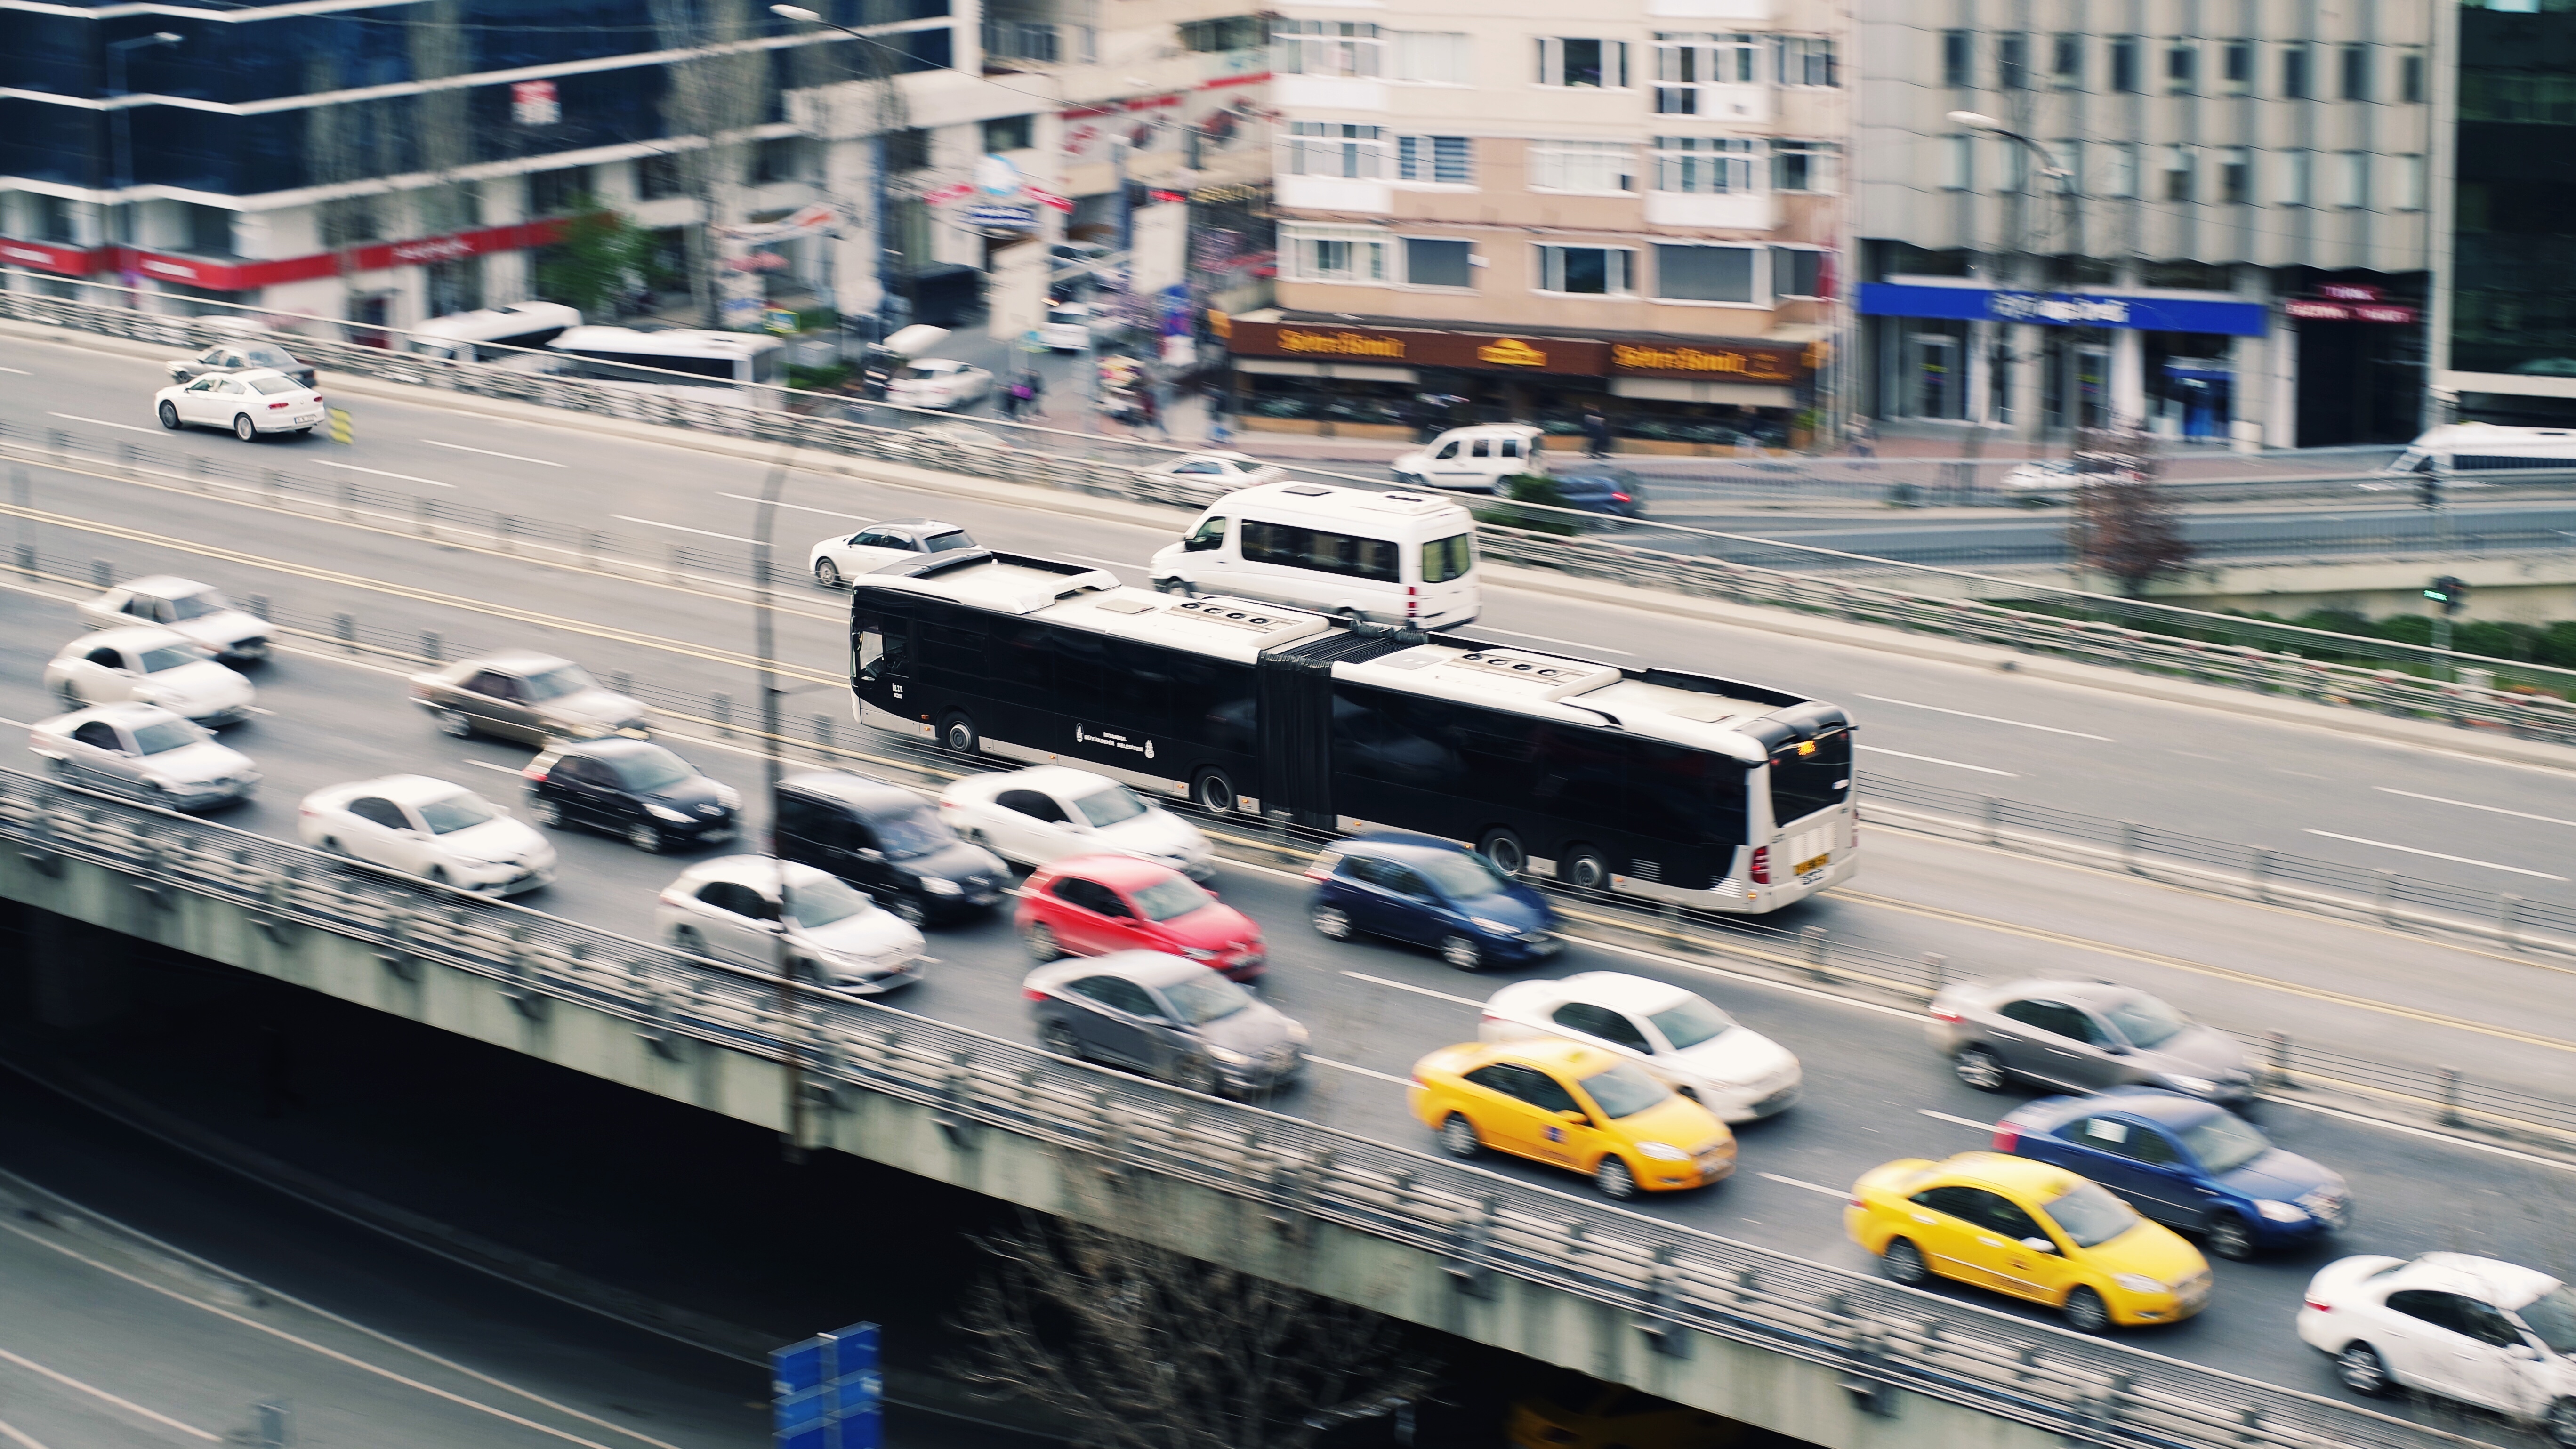
pedestrian, road, traffic, street, car, highway, city, overpass, transport, vehicle, lane, public transportation, public transport, infrastructure, cars, citylife, vehicles, metrobus, flyover, traffic jam, urban area, metropolitan area, controlled access highway, traffic congestion